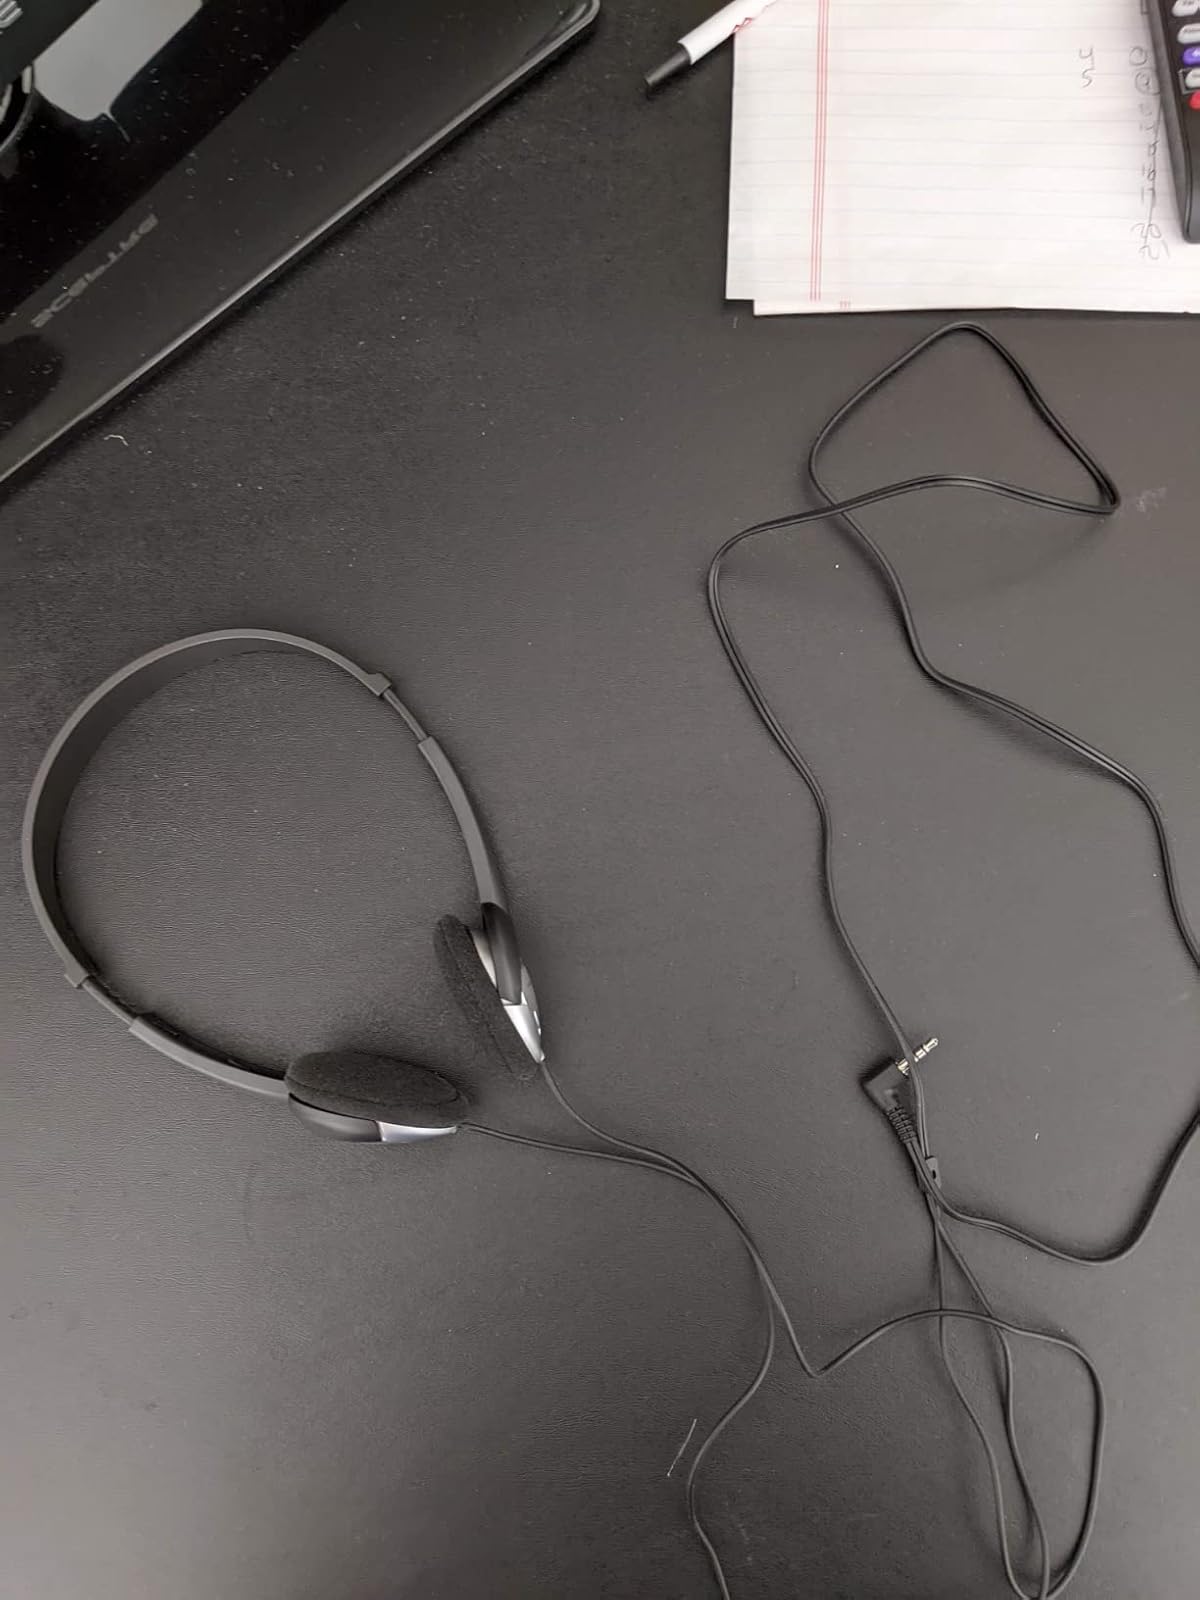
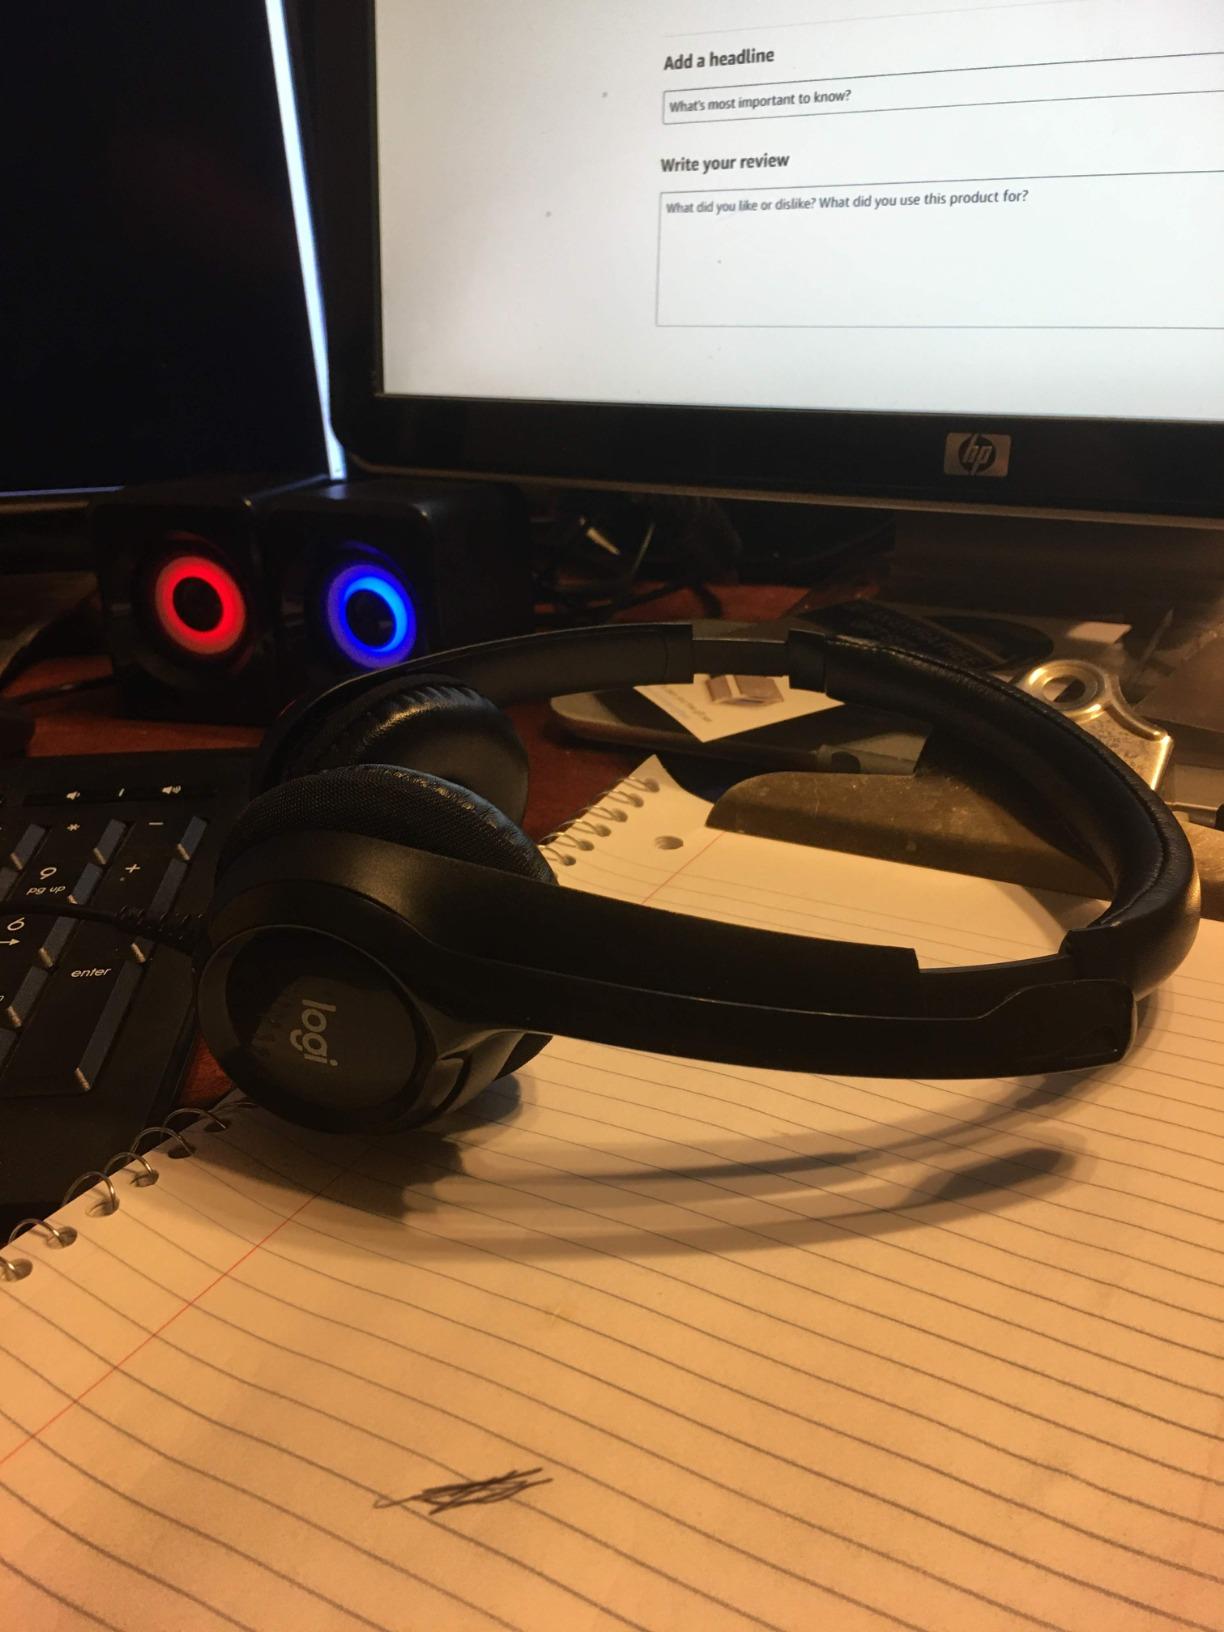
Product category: headphones
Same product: no